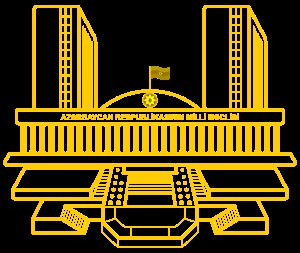
Aserbajdsjans nationalforsamling
Nationalforsamlingens logo
Aserbajdsjans nationalforsamling er nationalforsamlingen i Aserbajdsjan. Nationalforsamlingen er et etkammersystem med 125 medlemmer valgt direkte af folket i enkeltmandskredse for femårige perioder. Nationalforsamlingen har til huse i hovedstaden Baku.